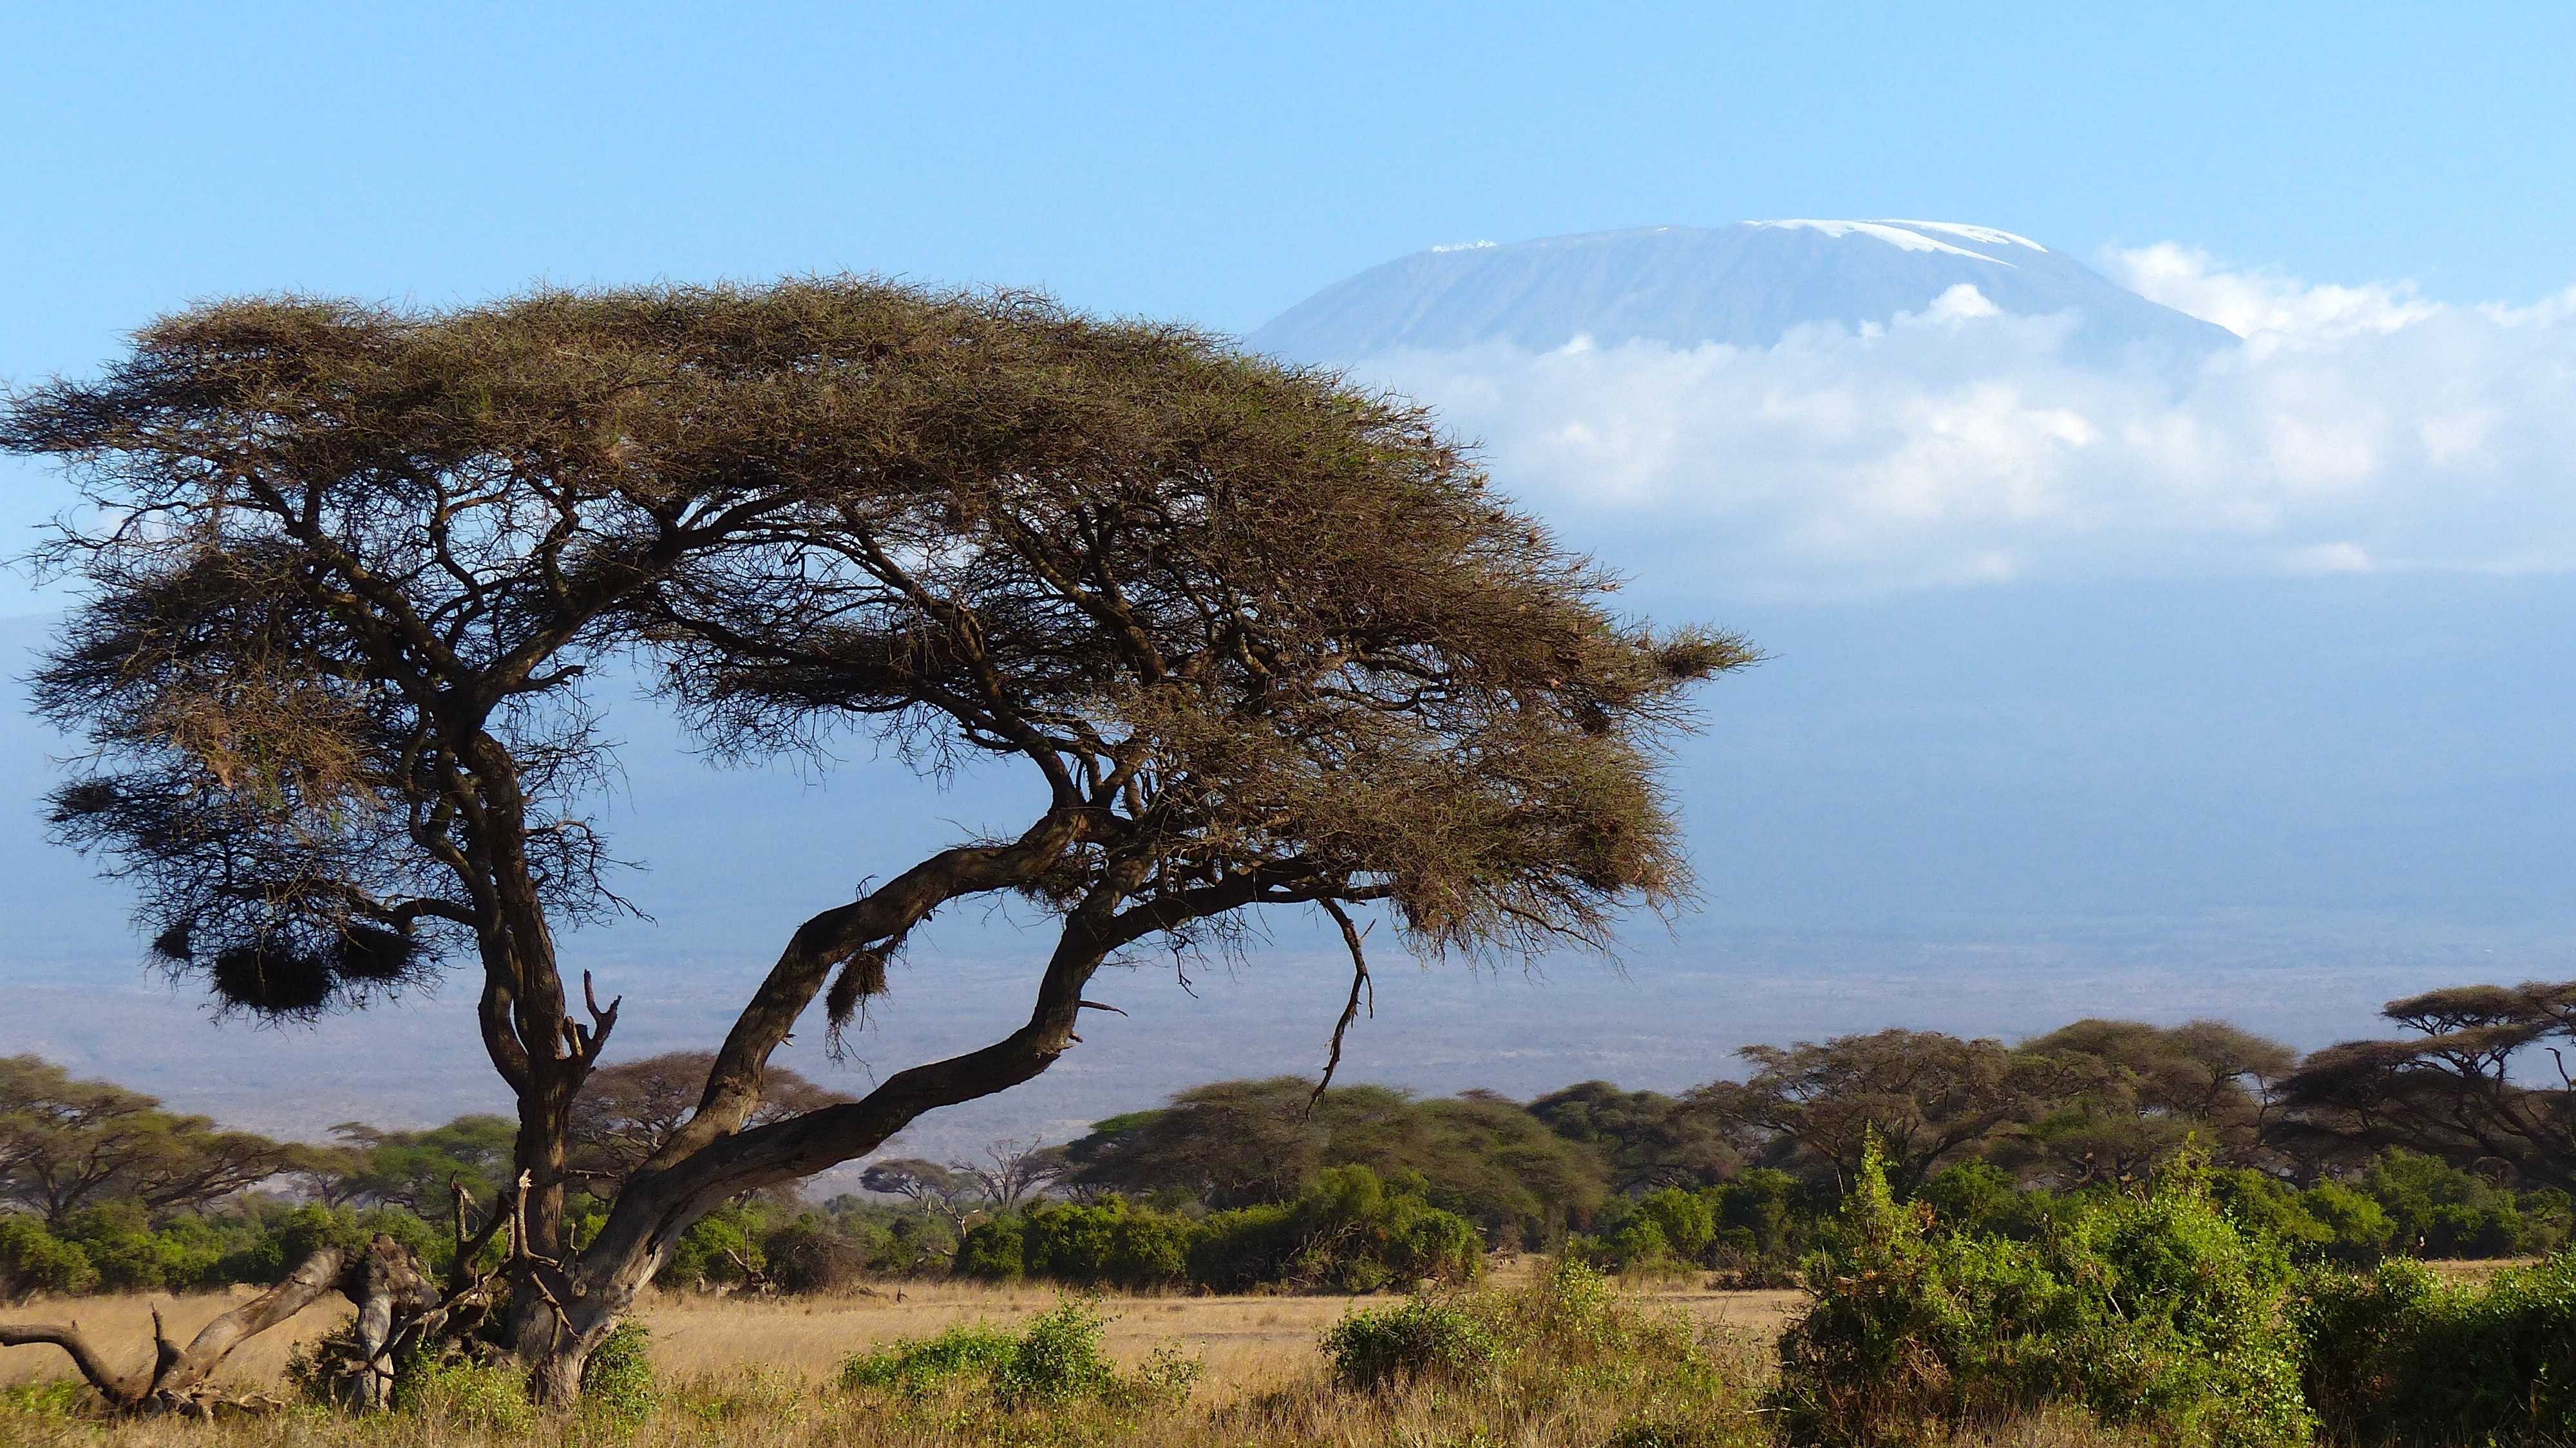
landscape, tree, wilderness, branch, mountain, plant, hill, wildlife, africa, flora, savanna, vegetation, kilimanjaro, safari, ecosystem, kenya, natural environment, woody plant, arecales, amboseli np